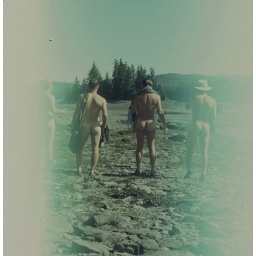
Male bonding ritual--note Joe carrying a shotgun just in case a big bear desires some white meat